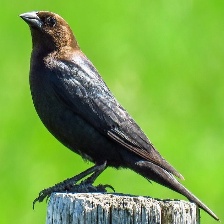
Species: BROWN HEADED COWBIRD
Scientific name: MOLOTHRUS ATER